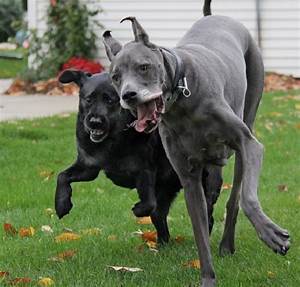
Label: dog